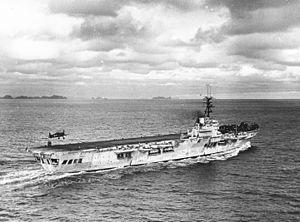
Jean Philippon, né le 1ᵉʳ novembre 1909 à Bordeaux et mort le 11 novembre 1982 à Paris, est un officier de marine et agent de renseignement français. Il est particulièrement connu pour son rôle dans la résistance intérieure française et le renseignement militaire au profit des Alliés pendant la Seconde Guerre mondiale.
L'Arromanches, porte-avions de combat léger, est le prototype d'une série de dix porte-avions de la classe Colossus. Sa construction a commencé le 1ᵉʳ juin 1942 au chantier naval Vickers-Armstrongs de Newcastle-upon-Tyne. Lancé le 30 septembre 1943 et commissionné en décembre 1944, il est incorporé dans la Royal Navy sous le nom de Colossus. Le Colossus est loué à la Marine française en août 1946 pour une durée de cinq ans. La Marine nationale le rebaptise du nom d’Arromanches, destiné à perpétuer le souvenir et l'importance de cette petite ville de Normandie lors du débarquement du 6 juin 1944 ; puis l'achète à l'échéance de sa location, en 1951.